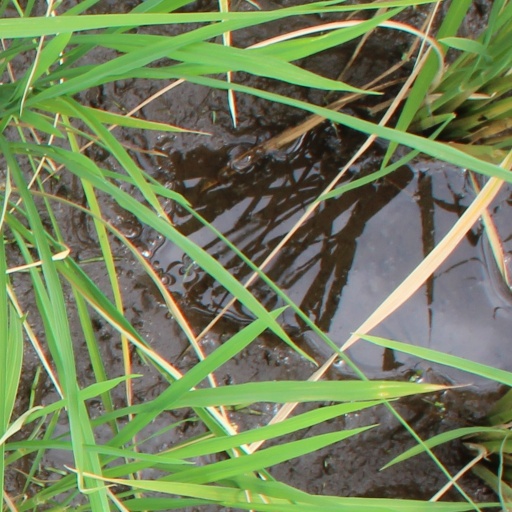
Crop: rice